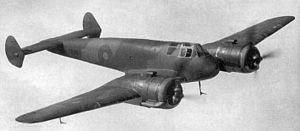
Le Gloster F.9/37 était un chasseur lourd bimoteur armé de canons conçu à la suite d'un appel d'offres de la Royal Air Force durant la Seconde Guerre mondiale. Bien qu'il soit au départ favorisé, le Gloster F.9/37, qui devait recevoir la désignation Gloster G.39, ne put rivaliser avec ses concurrents aux conceptions plus travaillés.